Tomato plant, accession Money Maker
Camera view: horizontal (90 deg, fisheye); turntable rotation: 240 degrees
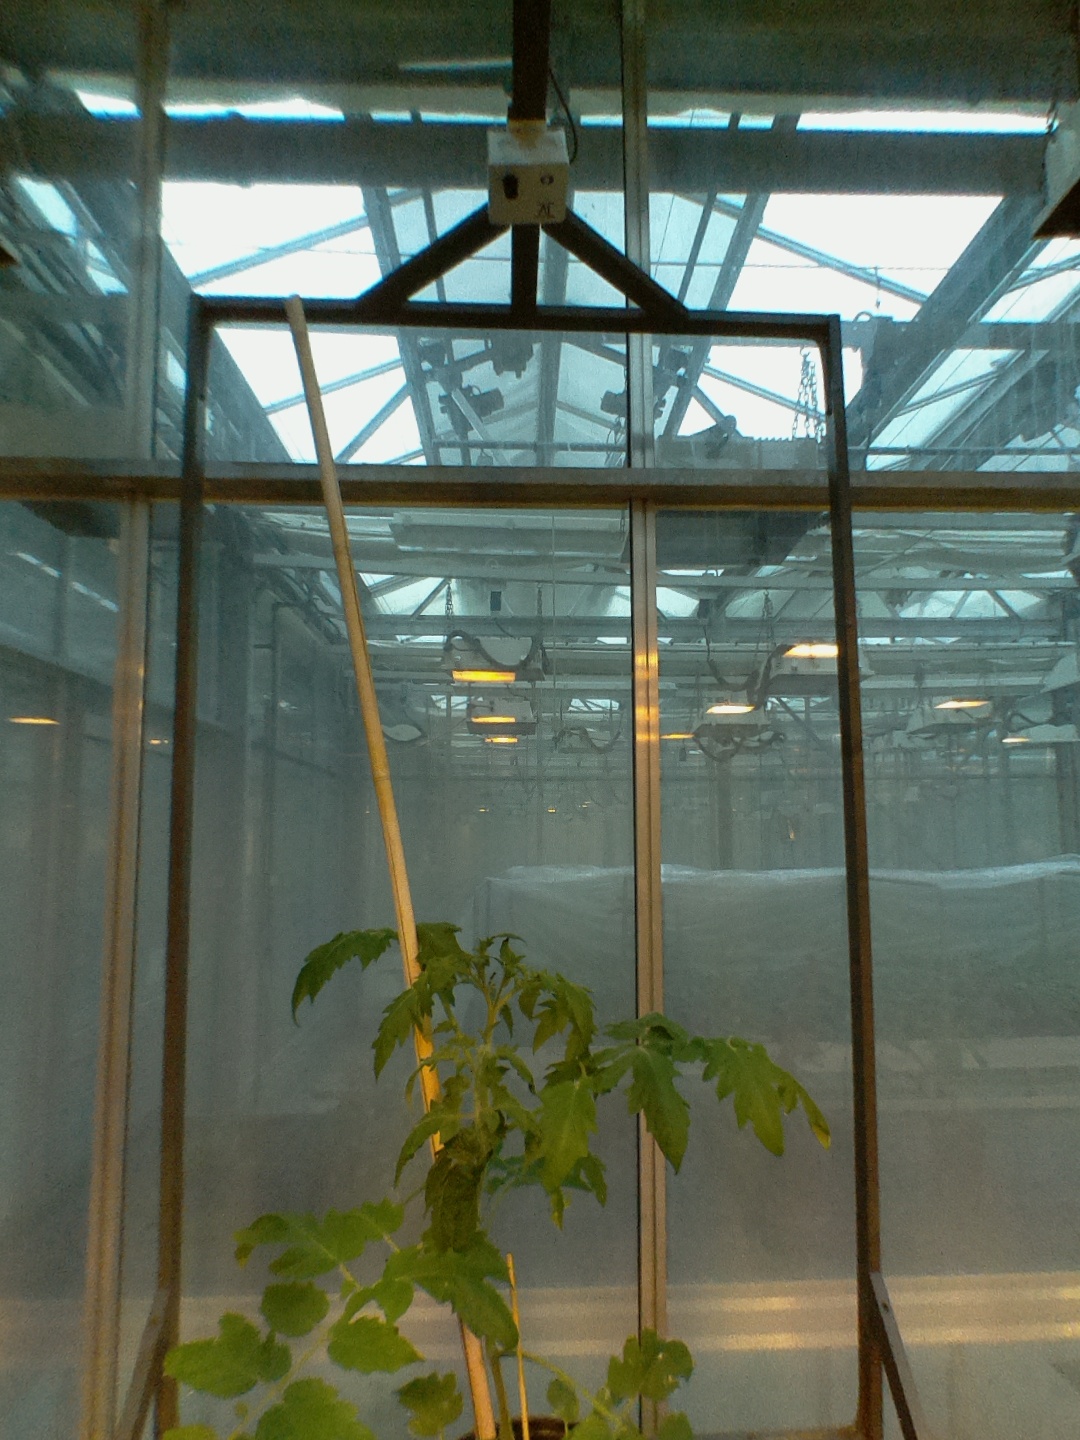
BBCH growth stage 14: 8 of true leaves visible